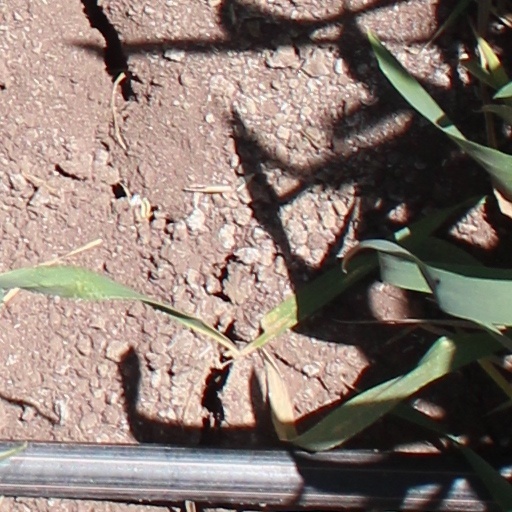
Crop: wheat